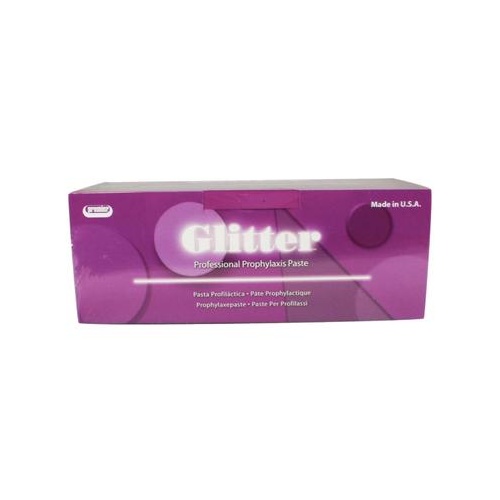
Premier Dental 9007420 Glitter Prophy Paste Fine Grit Strawberry 200/Bx
Fine grit, Strawberry flavored Prophy Paste with Fluoride, box of 200 Unit Dose Cups.
Brand: Focus
Category: Business & Industrial > Dentistry > Prophy Paste